2015 Italian Grand Prix

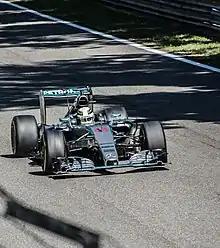
Lewis Hamilton qualified on pole position and went on to win the race.

Qualifying consisted of three parts, 18, 15 and 12 minutes in length respectively, with five drivers eliminated from competing after each of the first two sessions. Before qualifying began on Saturday afternoon, Mercedes was forced to change the power unit in Nico Rosberg's car back to the one used in Belgium, which had already run for six full races, after finding an issue with the new specification unit. Meanwhile, Lotus was forced to borrow tyre blankets from other teams, as their own had been rendered unusable by rain during the night. When the session began, Nico Hülkenberg was one of the first out on track, but his fast lap was disrupted by Marcus Ericsson, who was later penalised for the incident. Both Daniel Ricciardo and Max Verstappen spent most of the session in the pit lane. While Ricciardo was able to get out and set a lap sufficient to see him proceed to the second part of qualifying (Q2), Verstappen went out only to see his engine cover blown off at Curva Grande, scattering the track with debris, though at the very end of the session, so no other cars were affected. Next to Verstappen, both Manor Marussia and McLaren drivers were eliminated.